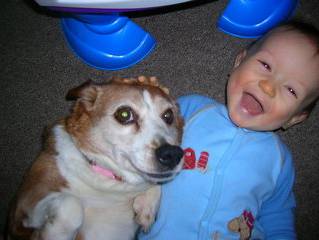
Label: dog